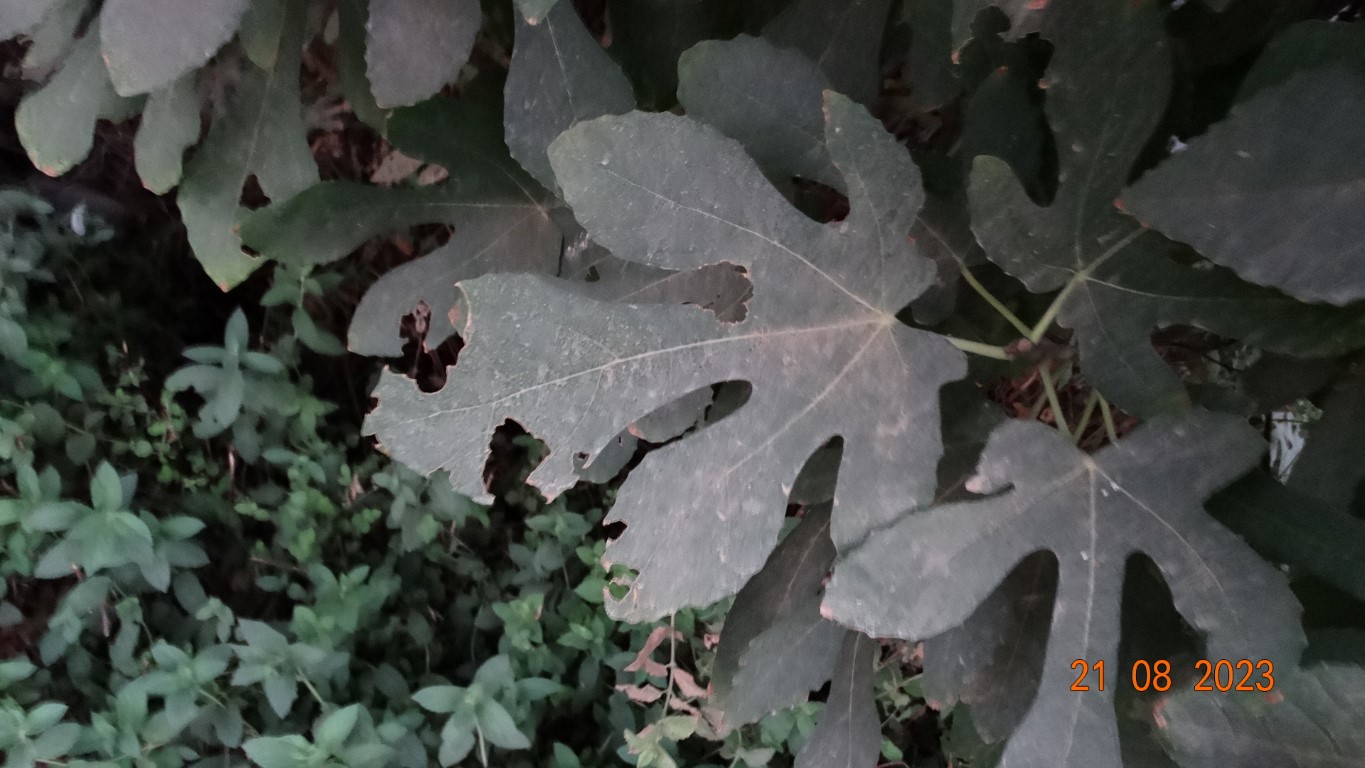
Label: infected